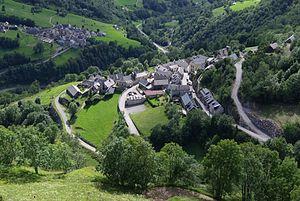
Sers et Betpouey vus de la table d'orientation de St Justin, Barèges, Hautes-Pyrénées France.
Sers est une commune française située dans le département des Hautes-Pyrénées, en région Occitanie.
La Bigorre est un comté historique des Pyrénées françaises et de Gascogne, territoire de la région Occitanie.